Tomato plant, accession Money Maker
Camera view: bottom (45 deg); turntable rotation: 300 degrees
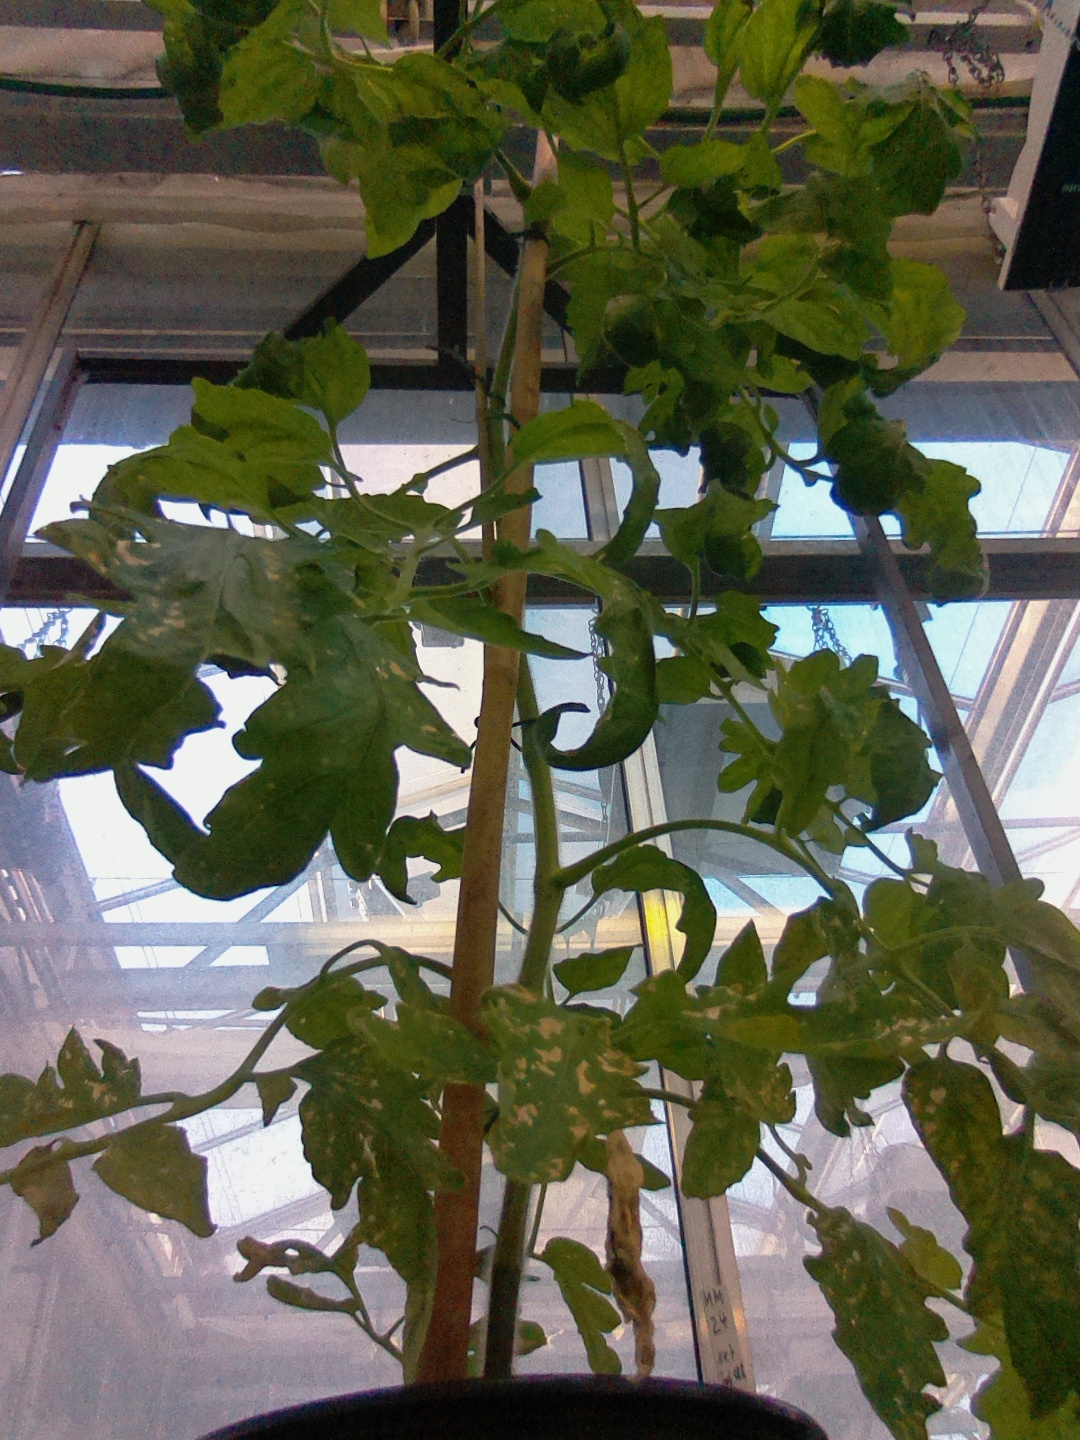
BBCH growth stage 29: 90%-100% Side shoots formed